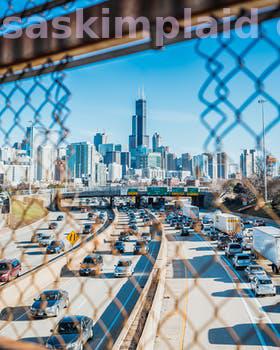
Label: Watermark